Rodolfo Gambini (painter)

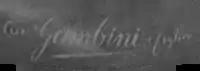
Sign of Rodolfo Gambini

Rodolfo Gambini (21 September 1855 – 8 March 1928) was an Italian painter, active mainly in Milan, Lombardy, Piedmont, and Liguria. He painted both history and sacred subjects. He was born in Arluno and died in Alessandria, Piedmont.